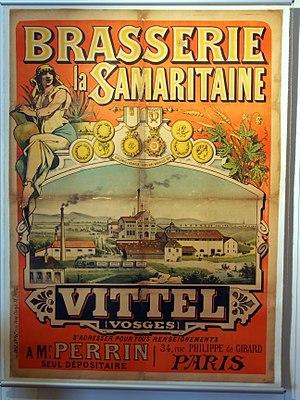
La Samaritaine peut désigner :